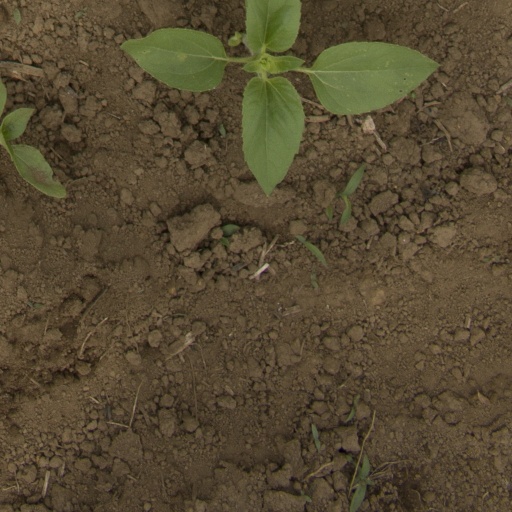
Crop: Jerusalem artichoke